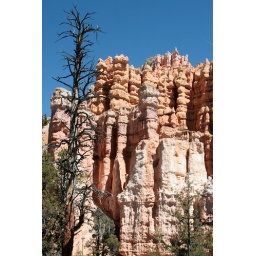
The color in the hoodoos with the old tree and blue sky makes for a very colorful shot.